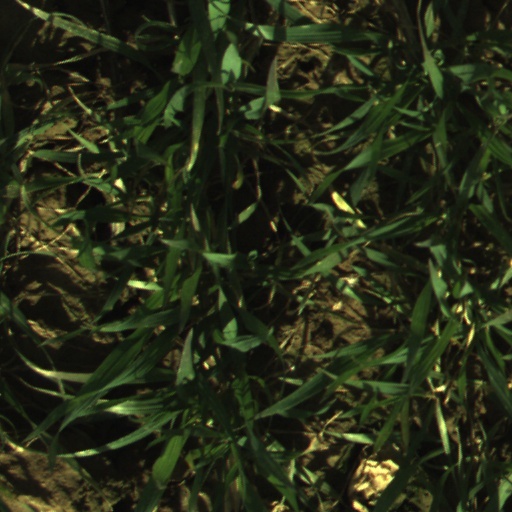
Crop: wheat